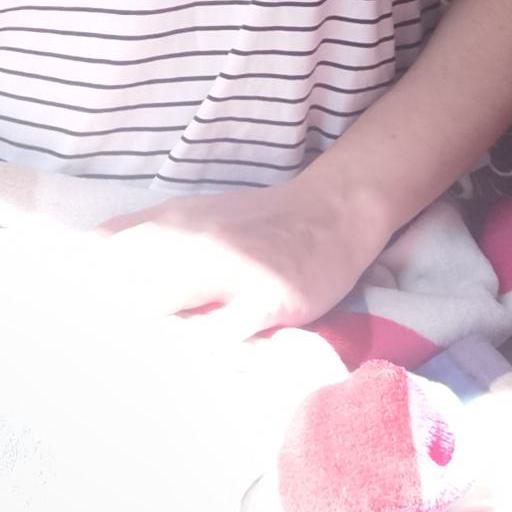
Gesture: no_gesture